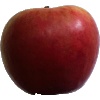
Label: Apple Crimson Snow 1